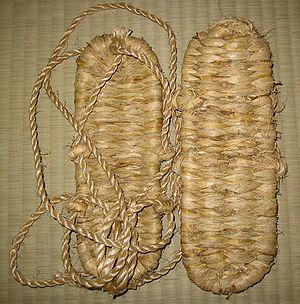
Les waraji sont des sandales japonaises faites de corde de paille de riz. Elles sont composées d'une semelle et de lanières de corde, les lanières servant au laçage qui se fait autour de la cheville.